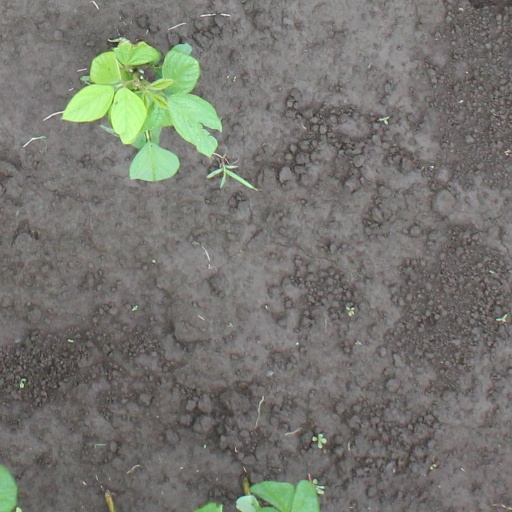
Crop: soybean